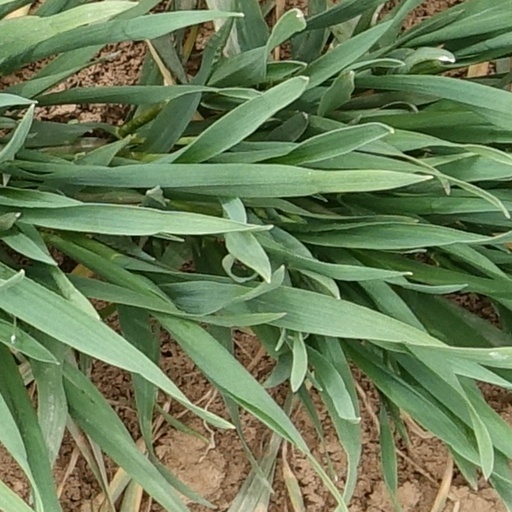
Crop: wheat